Summer City (Wellington)

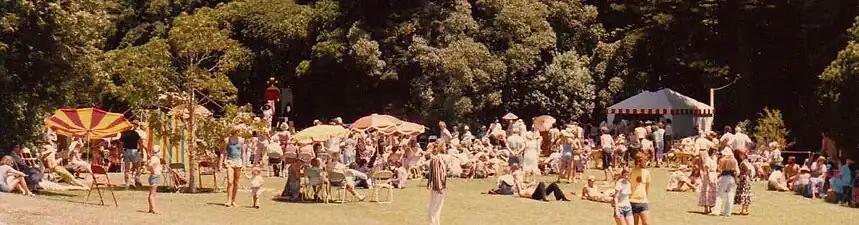
A Sunday afternoon crowd in the Dell during Summer '79

Summer City was a summer entertainment programme staged throughout Wellington, the capital city of New Zealand. It was run from January 1979 to 1987 by the Wellington City Council’s Parks and Recreation Department and the Wellington Community Arts Council, utilising the Department of Labour’s Temporary Employment Programme (TEP), the Project Employment Programme, and the Student Community Services Programme. After the Government's funding ceased the programme was continued by the city council directly.